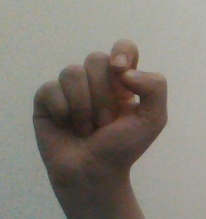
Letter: fa